Zdzisław Jan Ryn

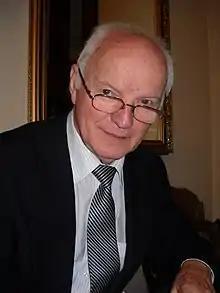
Ryn in 2012

Zdzisław Jan Ryn (21 October 1938 – 6 February 2022) was a Polish diplomat. He served as Polish ambassador to Chile from 1991 to 1997 and Ambassador to Argentina from 2007 to 2008.